Trdelník

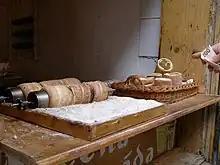
Trdelník on the metal pin upon which they are baked

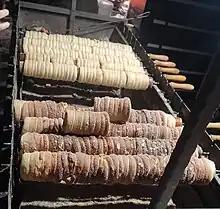
Trdelník being baked in a stall in Wenceslas Square, Prague

Trdelník has its origins in the northern part of the historical Kingdom of Hungary. In the mid-19th century, it was known as a Slovak dish, and in the 20th century as a Moravian dish. A similar pastry was also popular in the Hungarian-speaking part of Transylvania (in today's Romania), where it is called kürtőskalács. The word "trdelník" is of Czech-Slovak origin. The root of this word, "trdlo", is the name of the wooden tool the cake ingredients are wrapped around during baking (which gives it its traditional hollow shape), and it can also mean "simpleton" in English (see "trdlo").